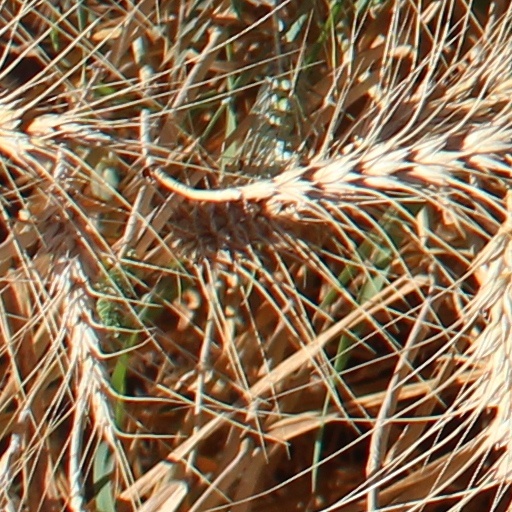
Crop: wheat